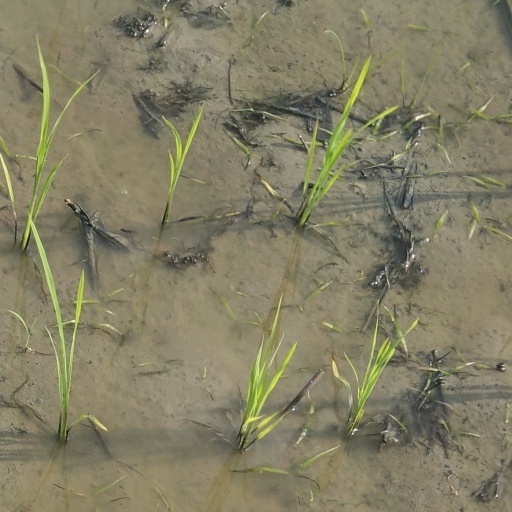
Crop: rice